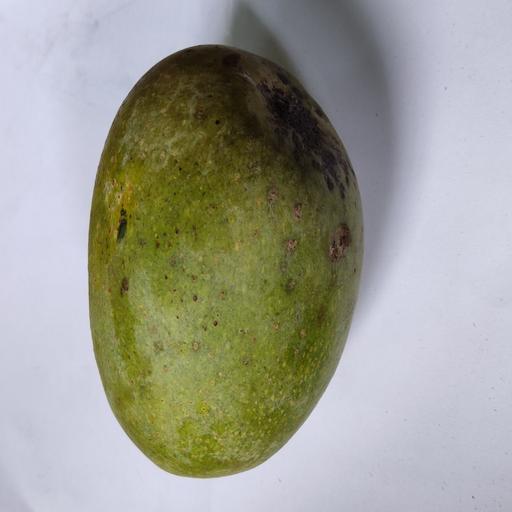
Crop type: Mango_Himsagar